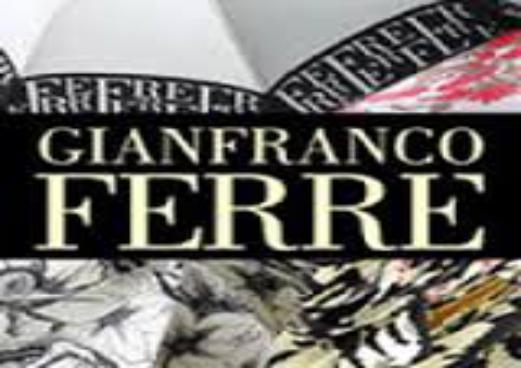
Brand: Gianfranco Ferre
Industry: Necessities